Buranovo, Udmurt Republic

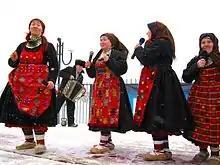
Buranovskiye Babushki

Buranovskiye Babushki, a folk group who represented Russia in Eurovision Song Contest 2012, are from Buranovo.